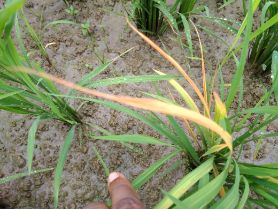
Disease: Tungro